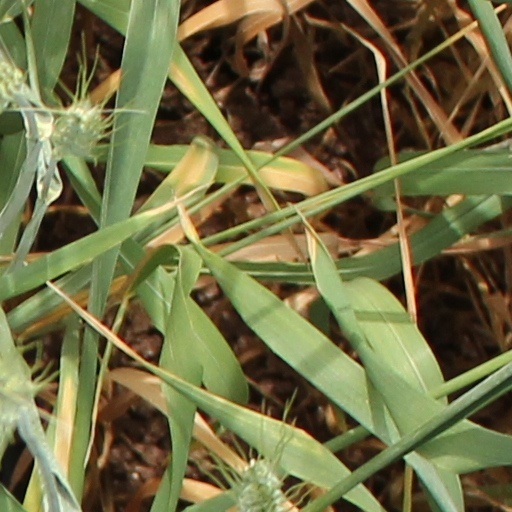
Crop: wheat